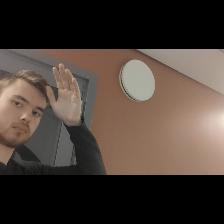
Label: Human